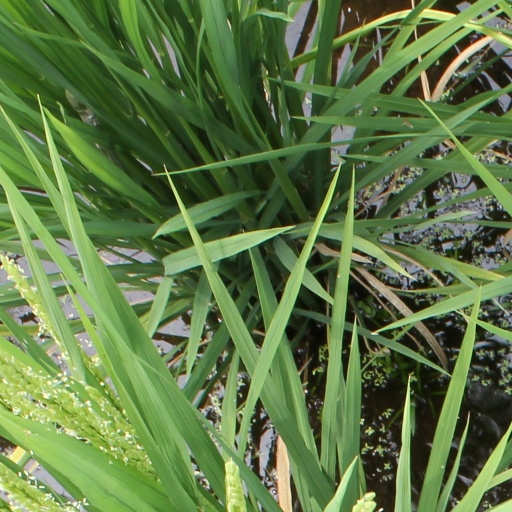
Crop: rice